Tsar's Bridge, Nikšić

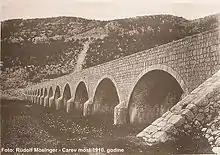
1910 photo by

The bridge, made of hewn stones, was constructed in the area called Slivlje in 1894 under the ruling of Montenegrin prince Nikola Petrović-Njegoš (later the King), who was in good relations with Russian Romanov dynasty. In 1877 Niksic was liberated from Turks, and in 1878 Old Herzegovina was adjoined to Montenegro by demand of Russia according to Treaty of Berlin. Prince Nikola wanted to securely connect newly acquired Nikšić area to the rest of the country. He asked Russian Emperor Alexander III for help to build a road to Podgorica, and the bridge: the Emperor agreed and assigned necessary amount of grain for that. The project became the Montenegro's biggest at the time, and it was developed by famed architect Josip Slade from Trogir. The construction had begun on May 23, 1894 with participation of State Council head Bojo Petrović-Njegoš. The chief constructor was Miloš Lepetić, the works were accomplished by commercial builders and by the military. Prince Nikola ordered that each pillar of the bridge contained a gold coin within. The construction was completed in record 6-month period. The day of the opening, October 20, 1894, coincided with the day of the death of Alexander III. The bridge got the official name "The bridge of Tsar Alexander III". Initially there was a large backwater in the Zeta river valley, that's why the bridge became so long. In the 20th century the backwater was drained, the river channel was straightened, the banks were strengthened by concrete. Only one span crossed the river actually from then on; and a small pedestrian bridge was constructed there right under that span.